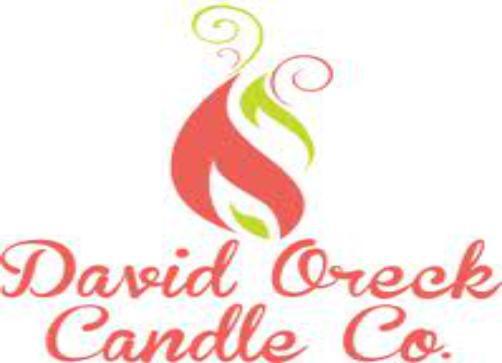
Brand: Candle
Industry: Necessities